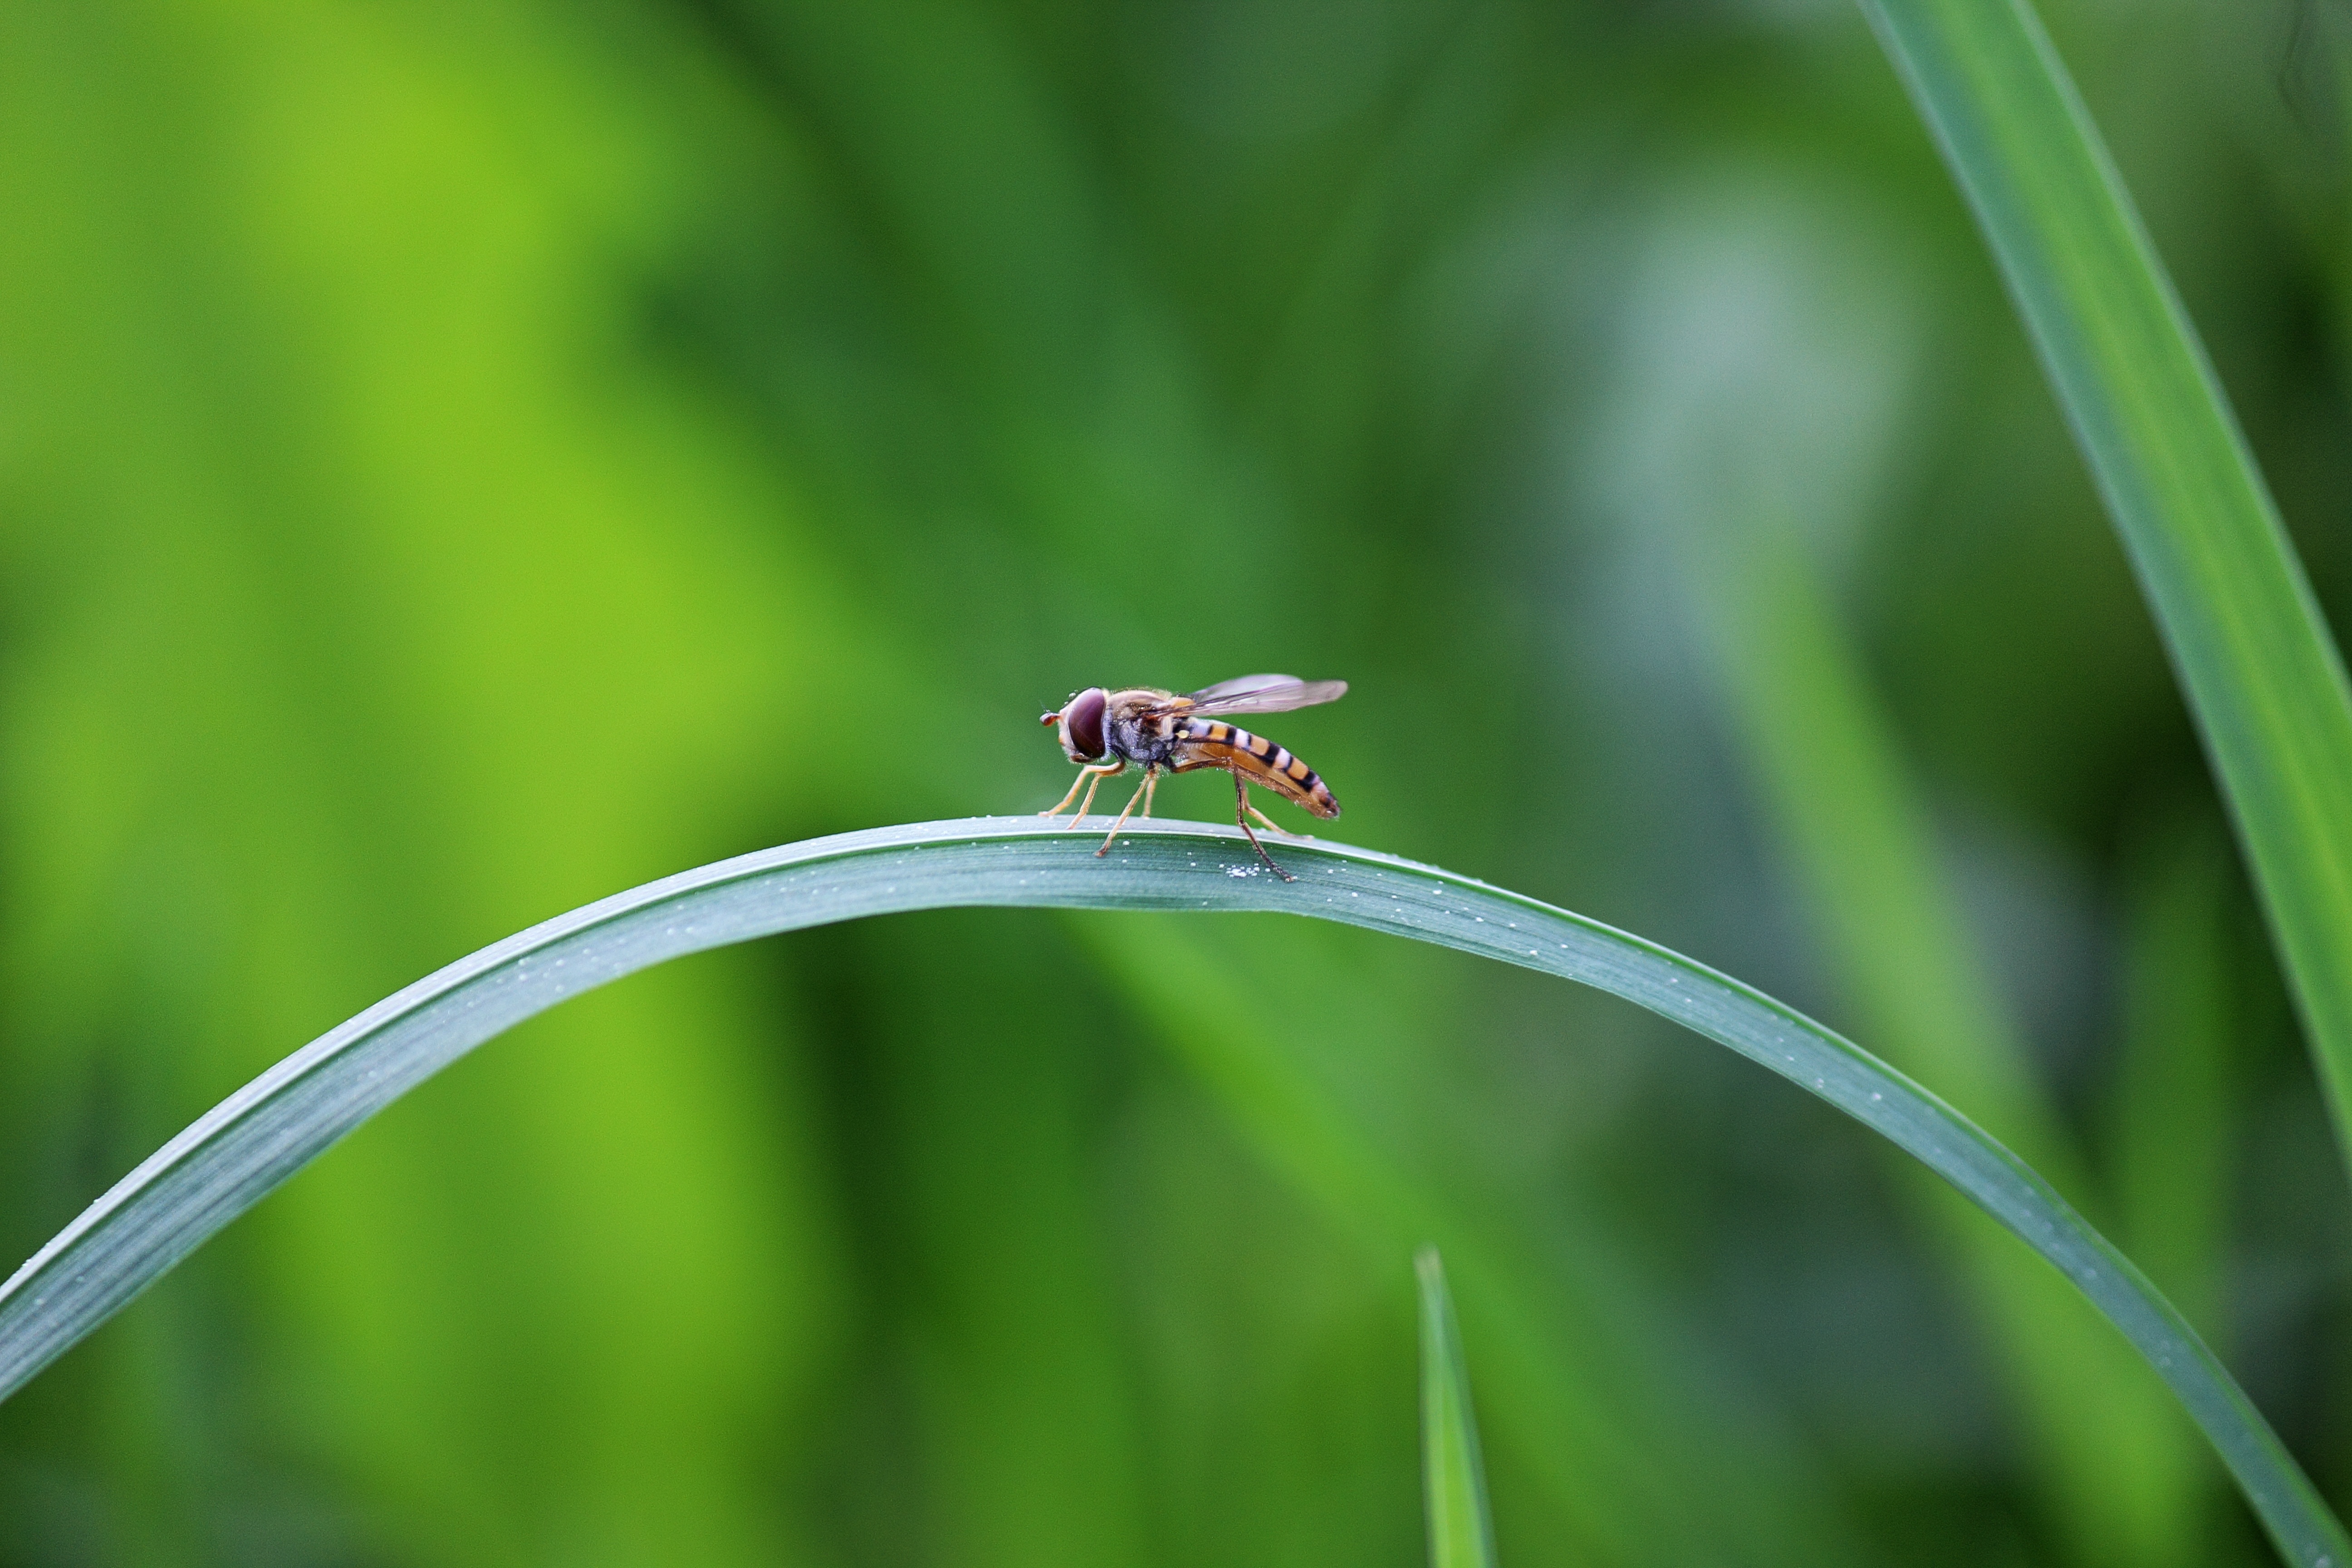
landscape, nature, forest, grass, dew, plant, bridge, photography, meadow, morning, leaf, flower, fly, arch, green, insect, balance, botany, flora, fauna, invertebrate, wildflower, close up, blade of grass, mood, moisture, macro photography, grass family, plant stem